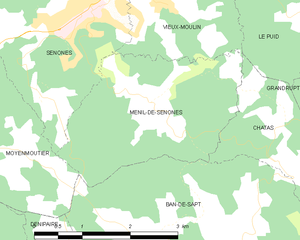
Carte des communes françaises Ménil-de-Senones